Gilkey Memorial

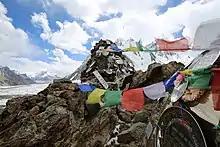
Gilkey Memorial in 2019

The Gilkey Memorial is a memorial and cenotaph for those who have died while climbing K2. The memorial is named after Art Gilkey who died on the mountain in 1953.